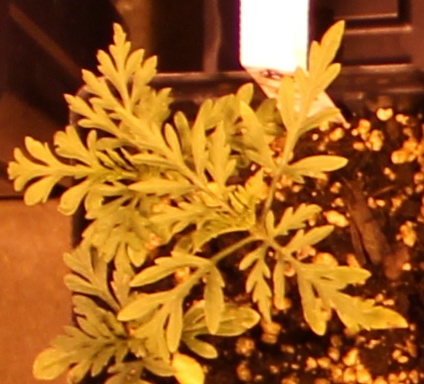
Label: Ragweed